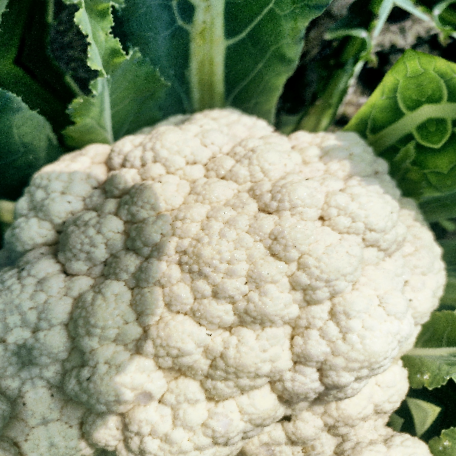
Label: Disease Free